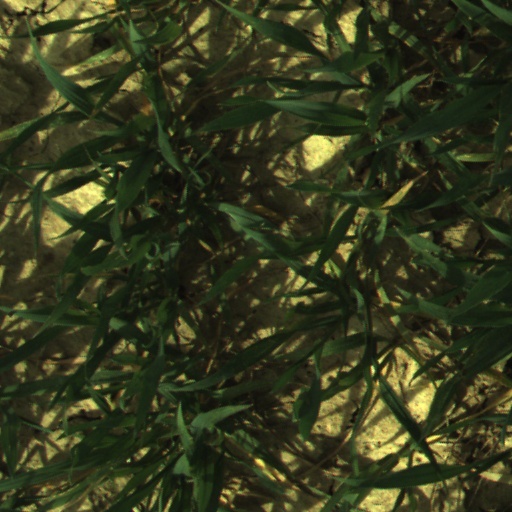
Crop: wheat